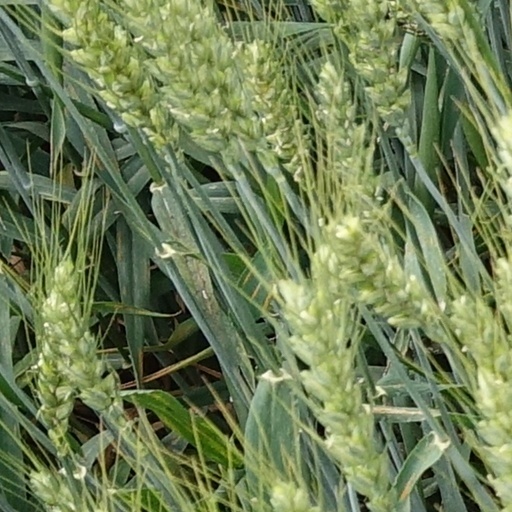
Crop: wheat